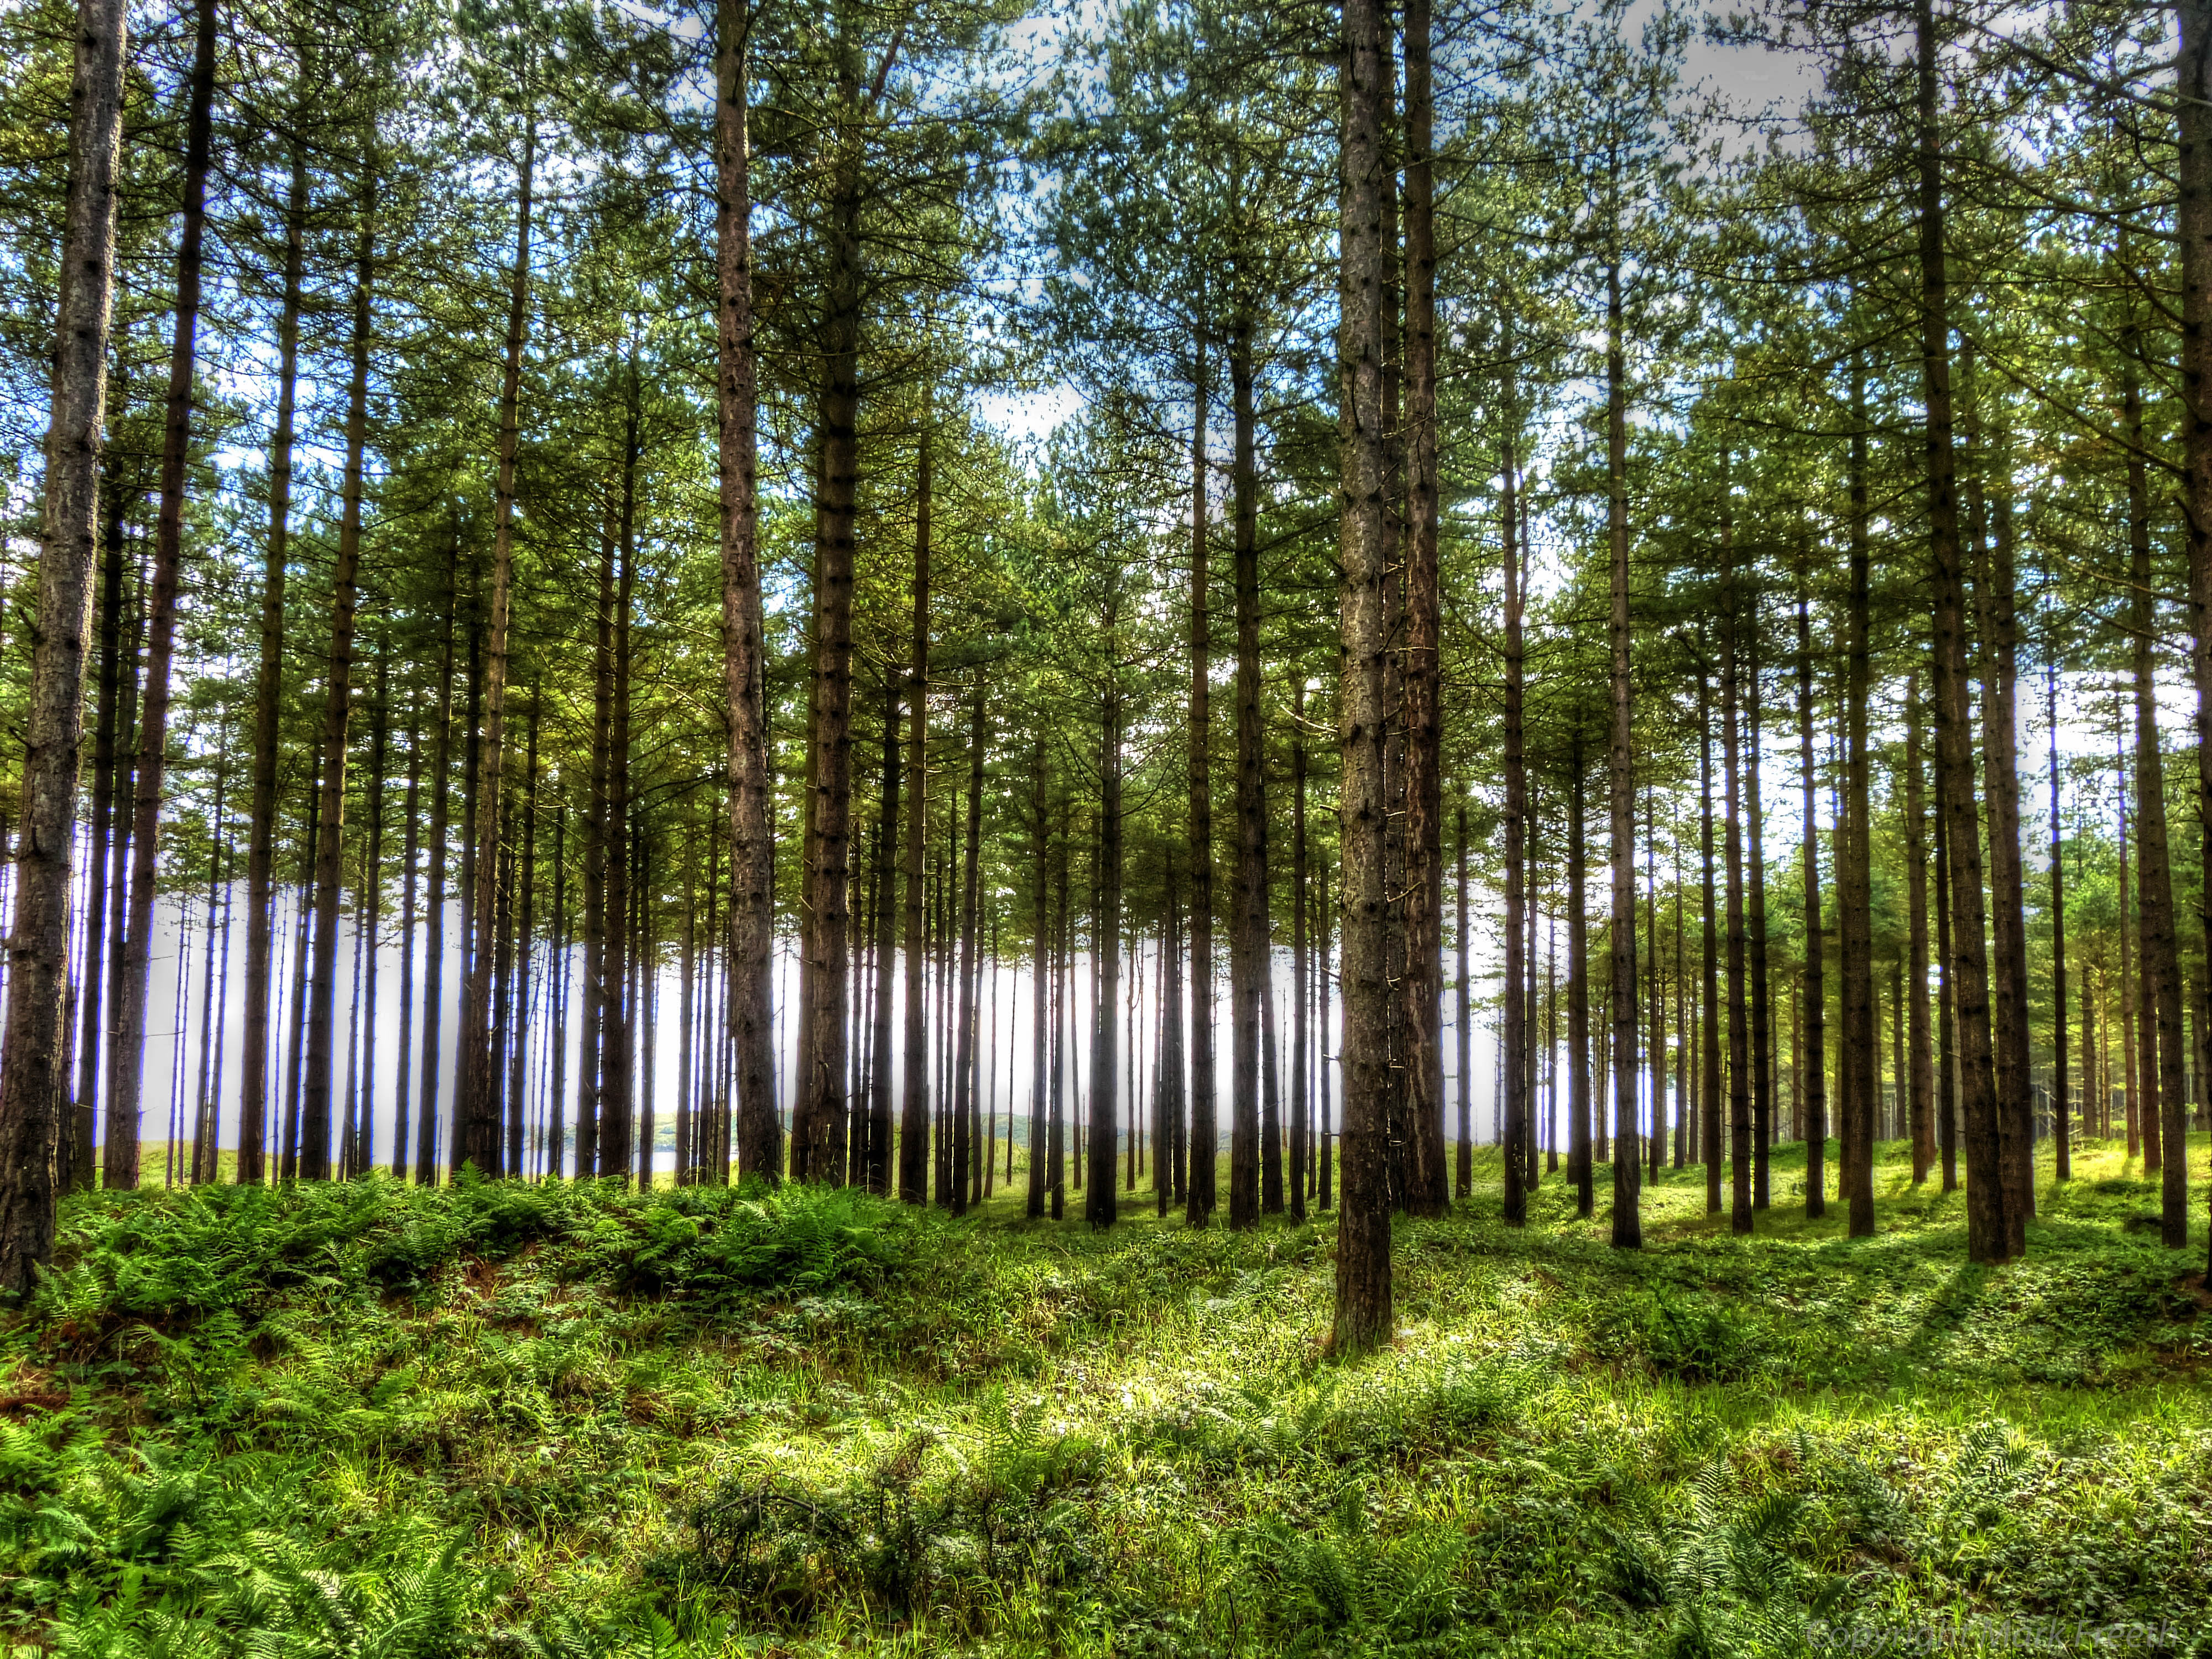
landscape, tree, forest, grass, plant, meadow, sunlight, leaf, trees, hdr, spruce, deciduous, plantation, grove, woodland, habitat, ecosystem, markfreeth, biome, old growth forest, natural environment, woody plant, temperate broadleaf and mixed forest, temperate coniferous forest, land plant